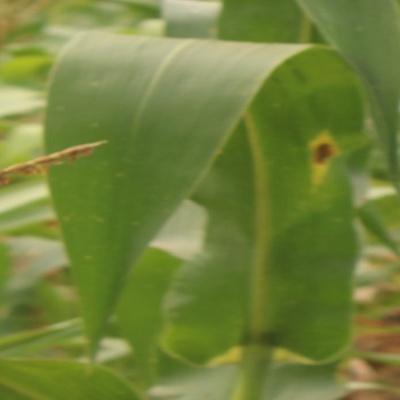
Crop: Maize
Condition: leaf spot